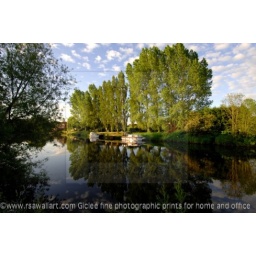
Boats and trees reflected moored in the river Ure,Boroughbridge, North Yorkshire, England.